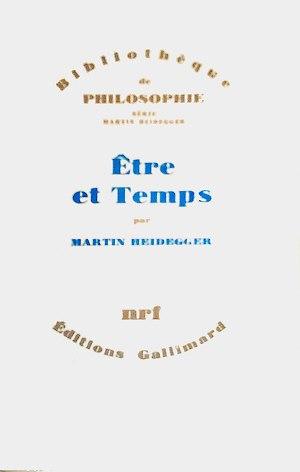
Être et Temps - Gallimard
L’« Être-vers-la-mort » est un concept « clef » de l'ouvrage majeur de Martin Heidegger, Être et Temps développé dans les § 46 à § 60. « Être-vers-la-mort » correspond à la traduction François Vezin de Sein zum Tode, l'autre traducteur Emmanuel Martineau ayant choisi l'expression « Être-pour-la mort » plus percutante mais aussi très contestable.
C'est au paragraphe 26 d'Être et Temps que Heidegger avance la notion de Mitsein traduite traditionnellement en français par « Être-avec » pour répondre à la question de la présence auprès des étants « disponibles », d'autres étants ceux-là, « non disponibles », les autres Dasein, dans le monde de l'Être-au-monde. Dans l'œuvre de Heidegger, ce nouveau concept pose pour la première fois la question de l'« intersubjectivité », négligée jusqu'ici dans toutes les descriptions et qui est un phénomène incontournable à même le monde ambiant.
Le mot allemand Dasein [ˈdaːzaɪn], littéralement « être-là », est l'infinitif substantivé du verbe allemand dasein, qui signifie, dans la tradition philosophique, « être présent ». Comme substantif, le mot apparu au XVIIᵉ siècle avec le sens de « présence », est employé depuis le XVIIIᵉ siècle dans sa traduction française en substitution au terme « existence ». Avec le philosophe allemand Martin Heidegger, ce terme est devenu, à partir de son maître ouvrage Être et Temps, un concept majeur au moyen duquel l'auteur cherche à distinguer la manière d'être spécifique de l'« être humain », qui n'est pas celle des choses ordinaires. Ainsi le Dasein est cet être particulier et paradoxal, à qui son propre être importe, qui est confronté à la possibilité constante de sa mort, en a conscience, vit en relation étroite avec ses semblables et qui, tout en étant enfermé dans sa solitude, « est toujours au monde », auprès des choses.
Martin Heidegger [ˈmaɐ̯tiːn ˈhaɪdɛɡɐ], né le 26 septembre 1889 à Meßkirch et mort le 26 mai 1976 à Fribourg-en-Brisgau, est un philosophe allemand.
Être et Temps est une œuvre du philosophe allemand Martin Heidegger publiée en 1927 dans les Annales de philosophie et de recherche phénoménologique éditées par Edmund Husserl. Bien qu'écrit rapidement, et jamais terminé, ce livre eu égard aux ambitions de son introduction, est un des livres marquants de la pensée du XXᵉ siècle. Il est aussi l'ouvrage le plus connu de ce philosophe dont l'œuvre comportera environ 110 ouvrages dans l'édition intégrale allemande la « Gesamtausgabe ».